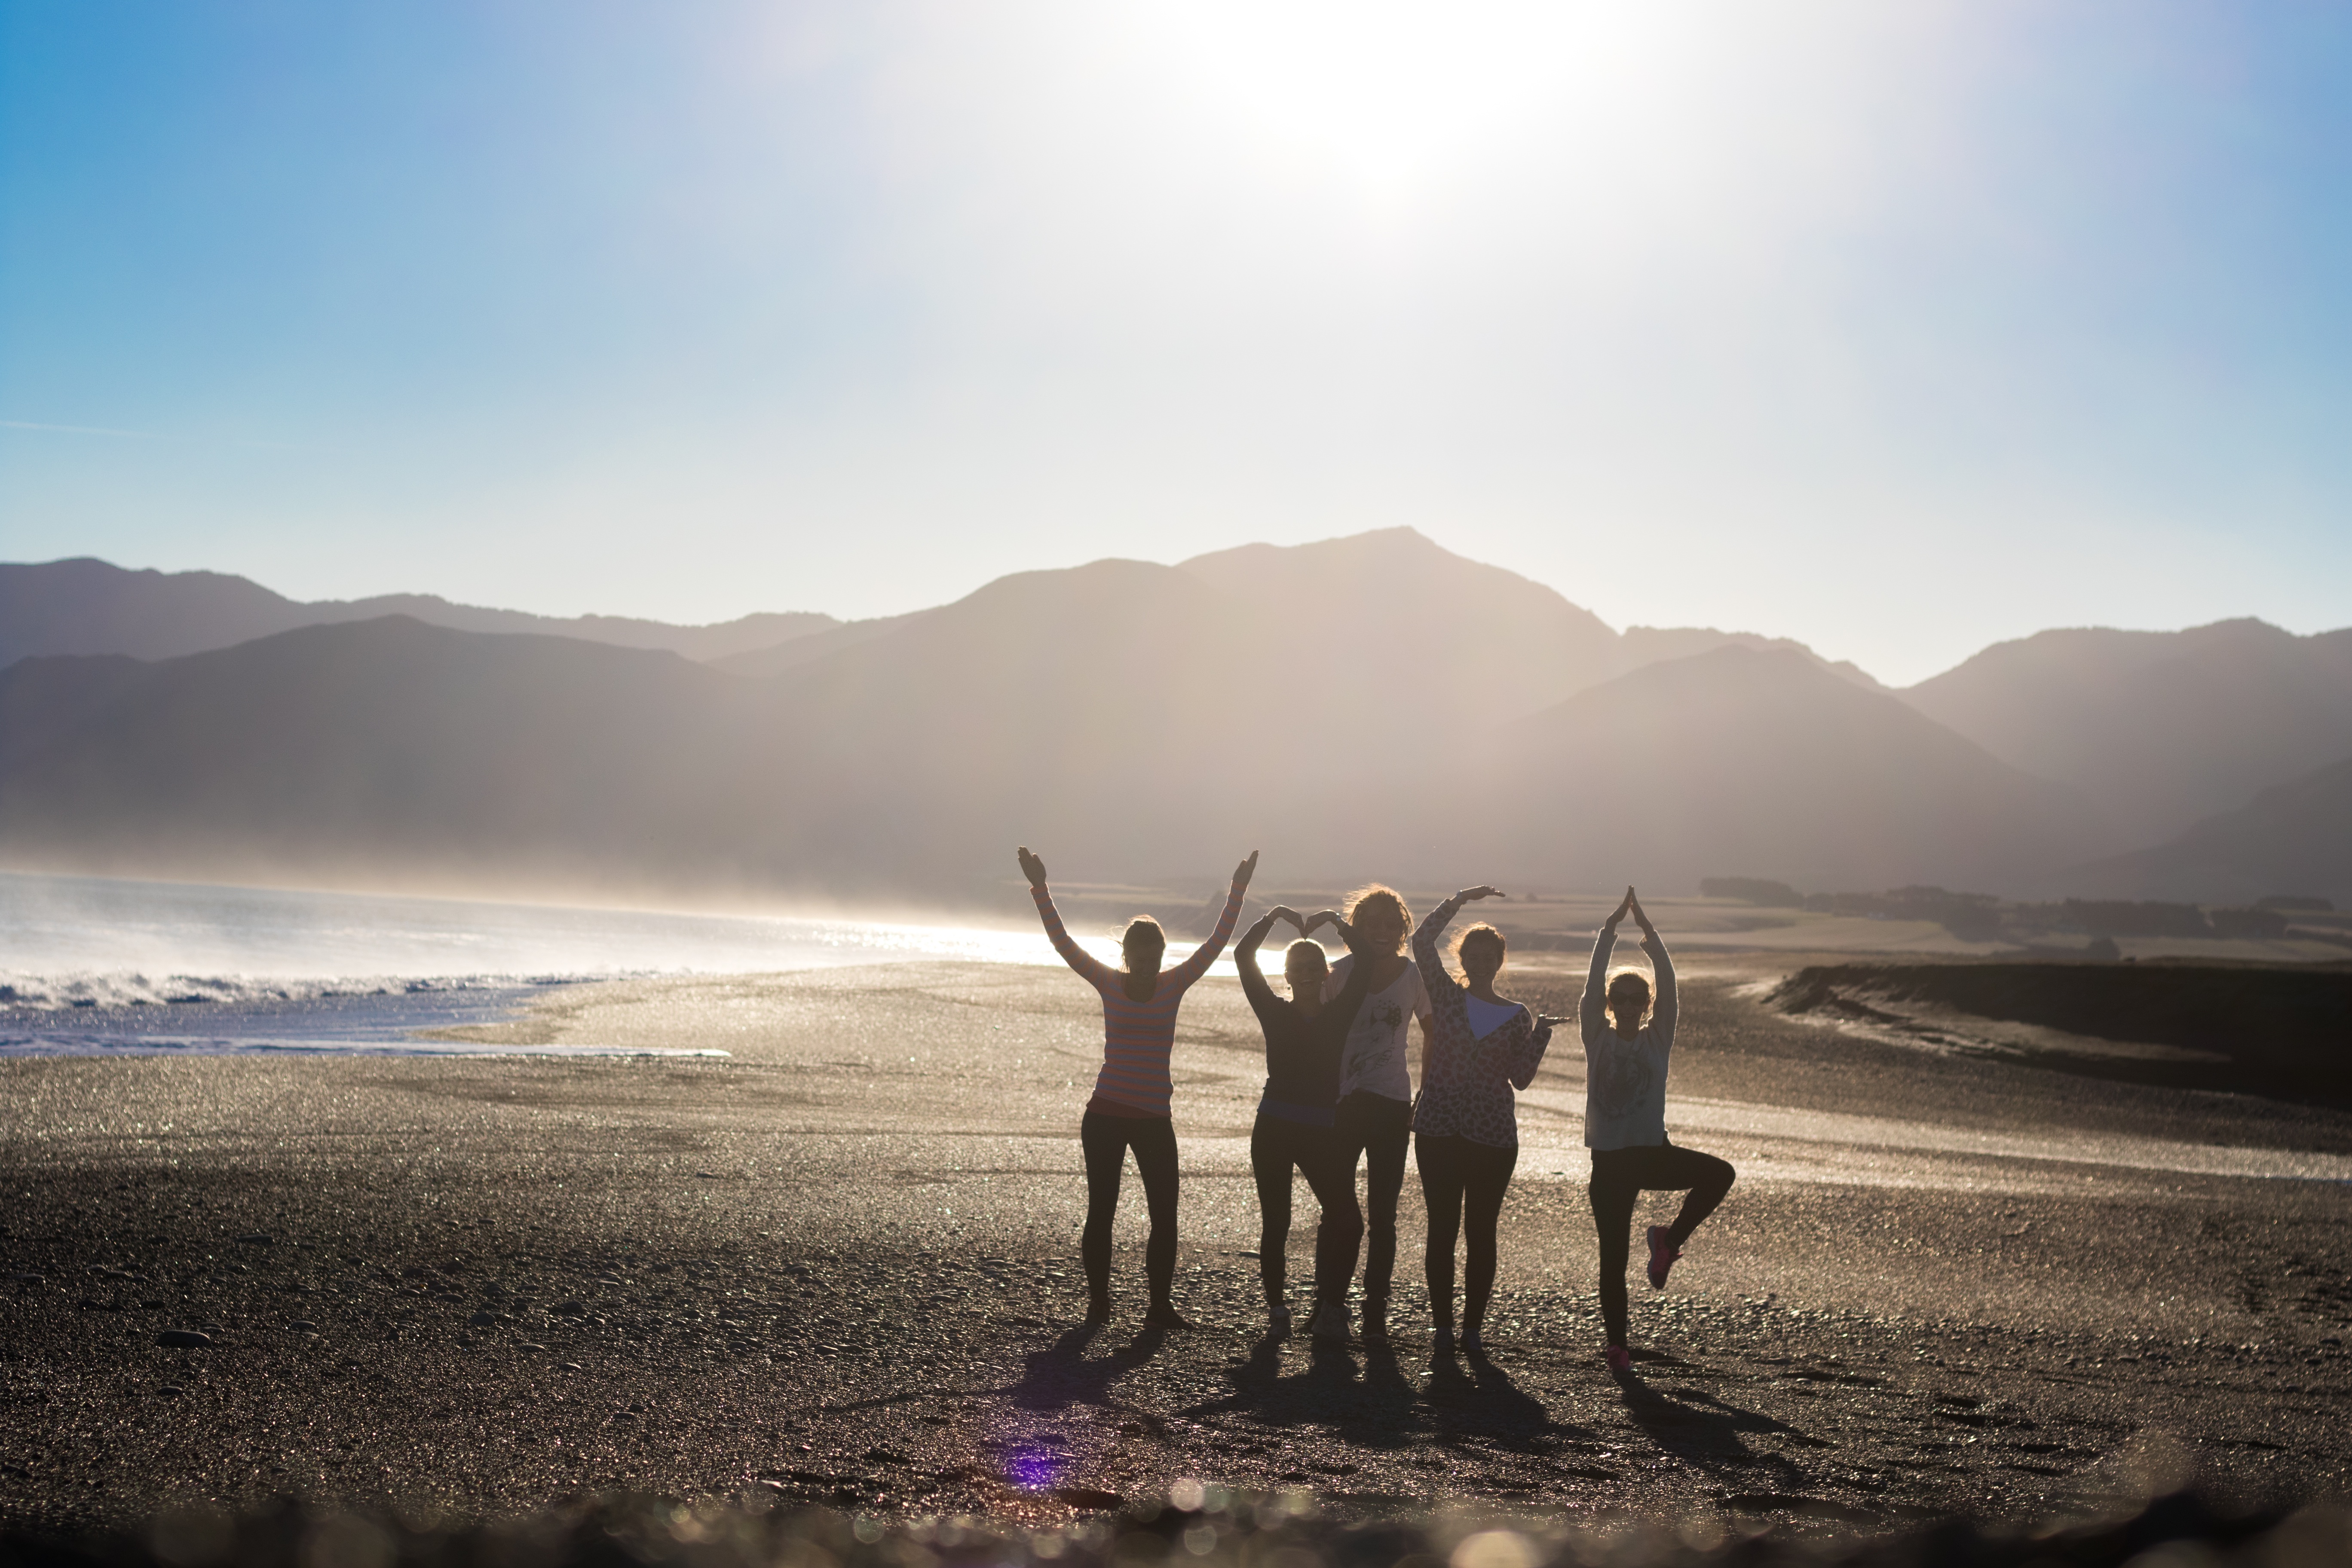
beach, landscape, sea, coast, sand, ocean, horizon, mountain, sunrise, sunset, sunlight, morning, hill, wave, dawn, dusk, evening, body of water, landform, natural environment, atmospheric phenomenon